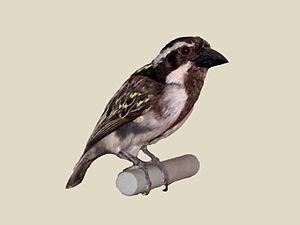
Le Barbican à tête noire est une espèce d'oiseaux de la famille des Lybiidae, dont l'aire de répartition s'étend sur le Soudan, l'Éthiopie, l'Érythrée, Djibouti, la Somalie, le Kenya, l'Ouganda et la Tanzanie.